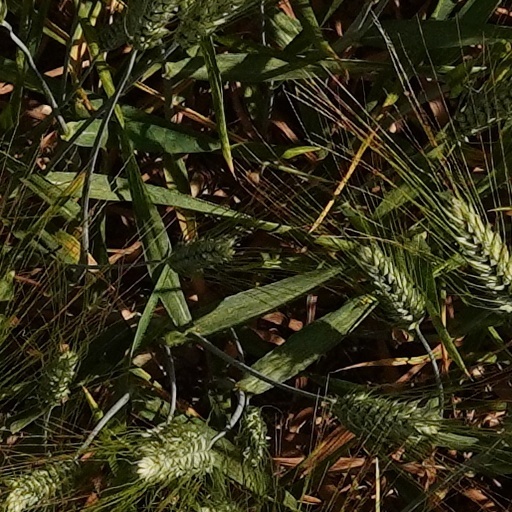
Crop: wheat